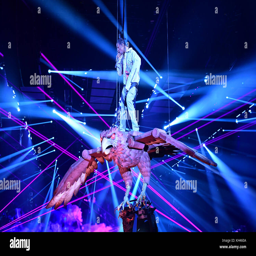
composer performs on stage during awards held .